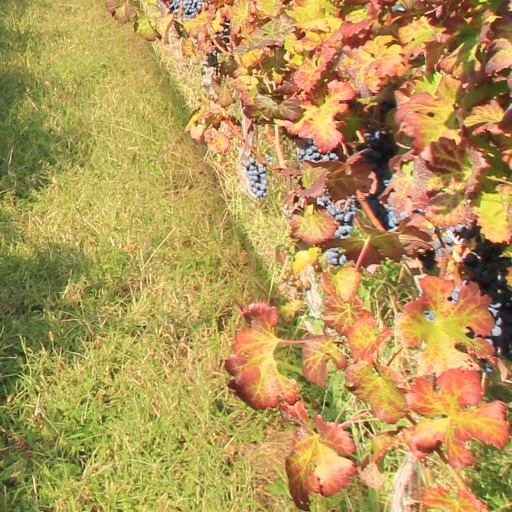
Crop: grape